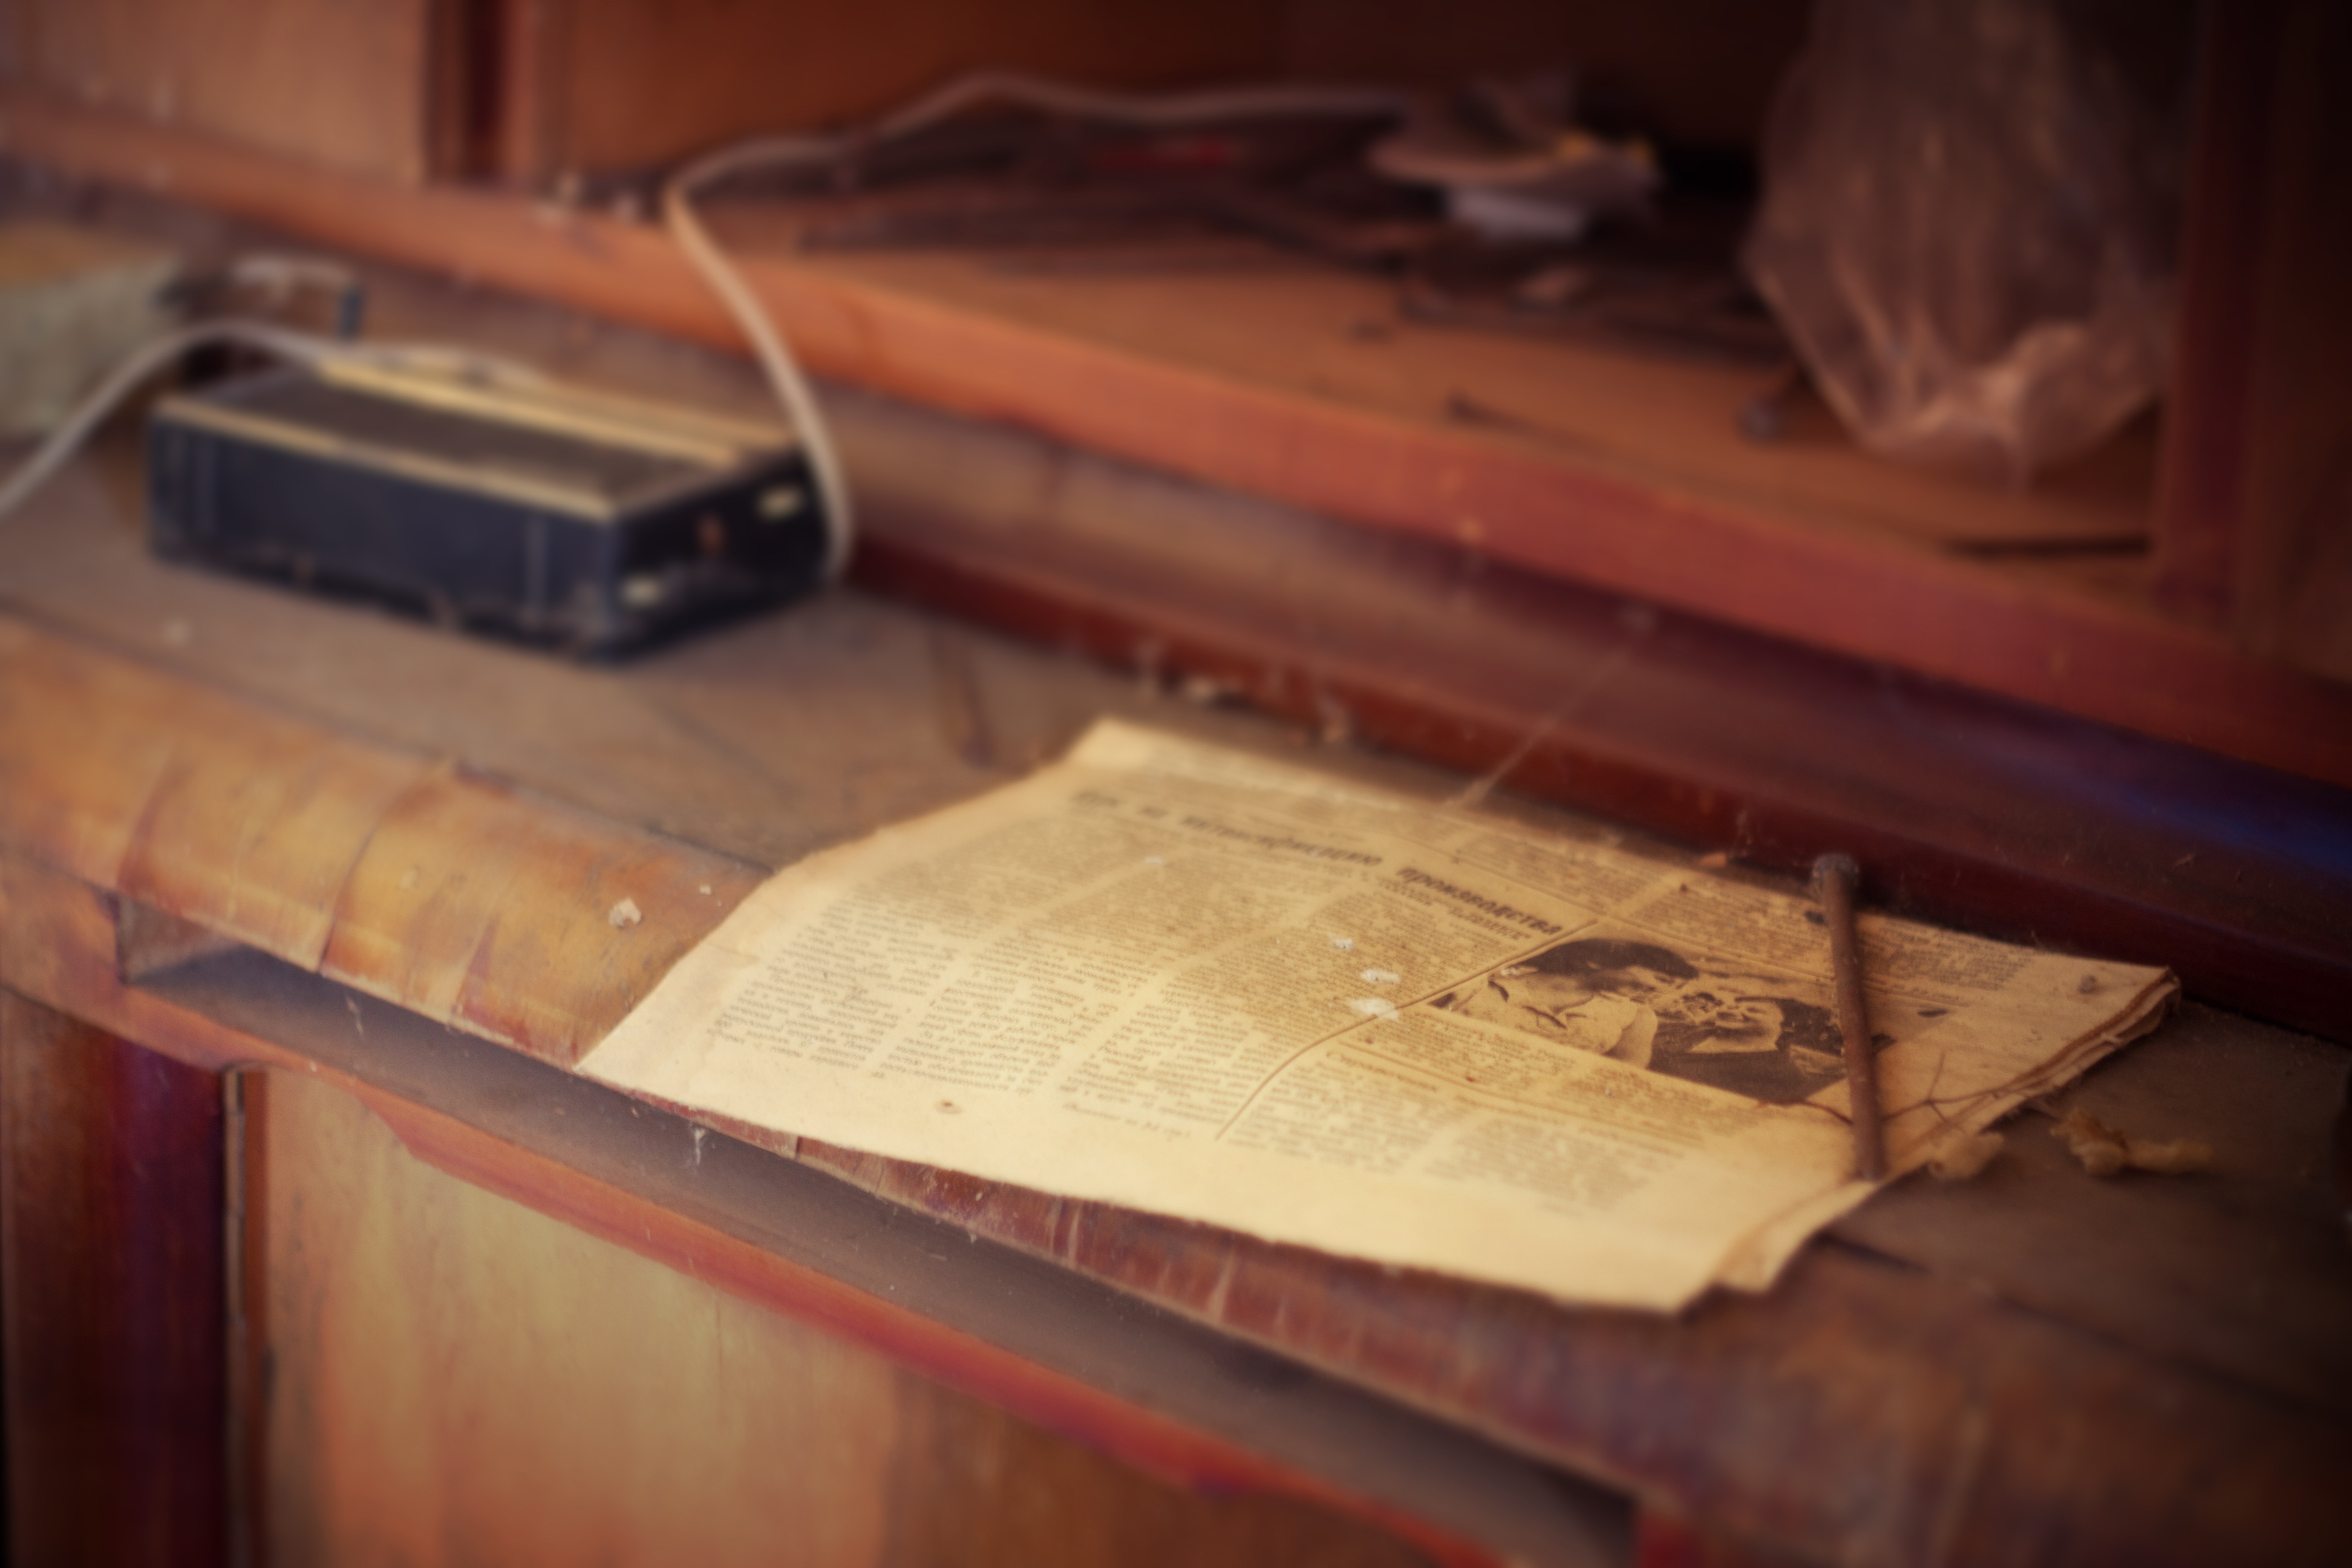
table, wood, guitar, art, carving, string instrument, plucked string instruments